Baana Kaathadi

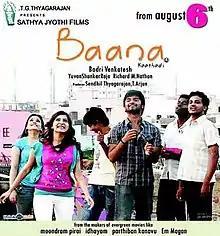
Theatrical release poster

Baana Kaathadi is a 2010 Indian Tamil-language romance film written and directed by Badri Venkatesh. The film stars Atharvaa, Samantha and Prasanna. Featuring music scored by Yuvan Shankar Raja, cinematography by Richard M. Nathan and editing by Suresh Urs, the film was released on 6 August 2010. It is the last movie of Atharvaa's father Murali, who made a special appearance in this movie before his death in September 2010. The movie received critical acclaim and an above average success at the box office. The film marked both Atharvaa's and Samantha's lead debut film in Tamil cinema.